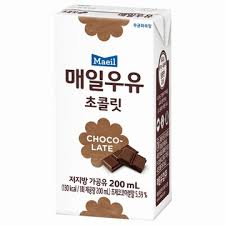
Label: paper